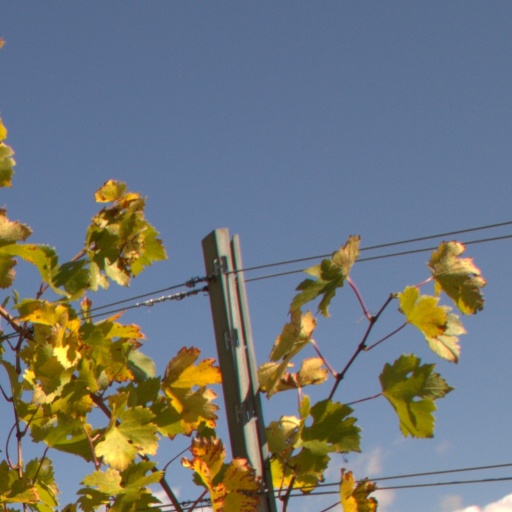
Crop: grape